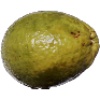
Label: Guava 1